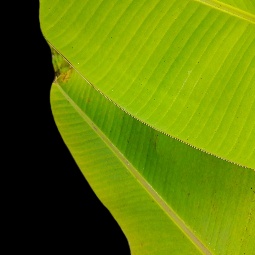
Label: Sulphur